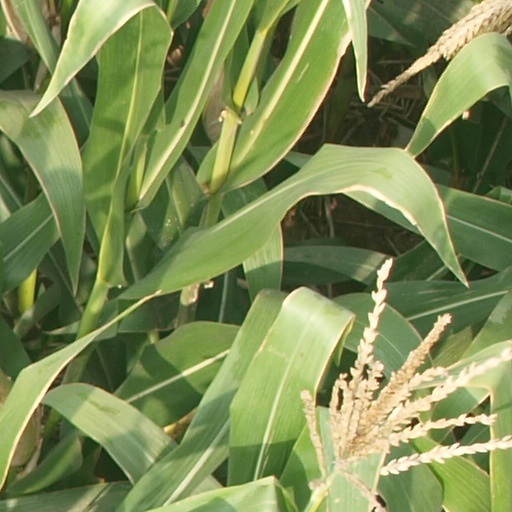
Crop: maize; corn